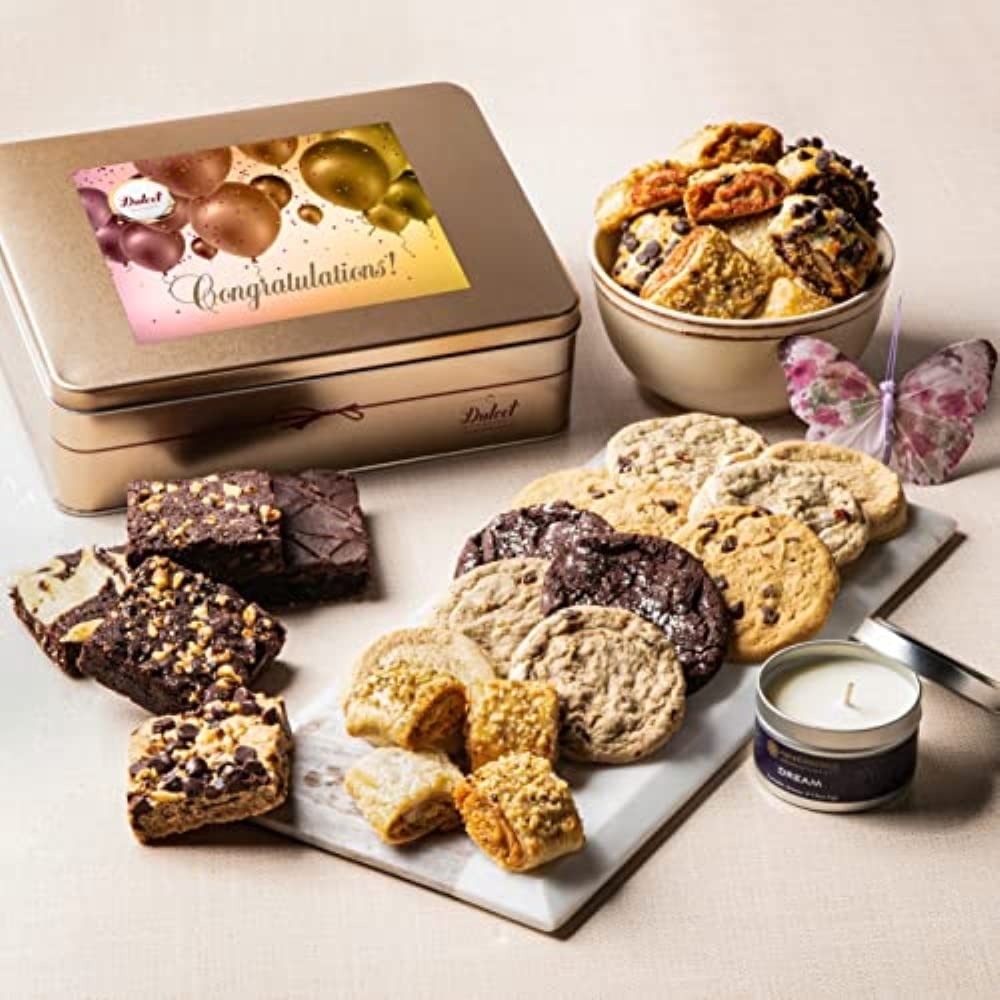
Item Name: Congratulations Food Gift Baskets For Friends, Families, Co-workers, Boss, Neighbor, Corporates Clients, Parents, & Grandparents By Dulcet Gift Baskets
Bullet Point 1: GOURMET FRESHNESS: Dulcet Gift Baskets takes the utmost care to ensure our customers great tasting freshly baked goods.
Bullet Point 2: DULCET GIFT BASKETS vs. OTHER GIFT BASKETS: You don't want your friend, family member, or loved one to receive melted chocalates, crushed food, old and stale food. This is what happens with many other gift baskets that aren't properly stored or preserved. All Dulcet Gift Baskets are kept in our facility in cold storage units until shipped. Let your loved one taste and smell the love with freshly preserved gourmet baked foods.
Bullet Point 3: CONGRATULATIONS FOOD GIFT BASKETS - CLASSIC TIN TREATS WITHIN: Tucked inside this gift tin box you’ll find 5 Assorted Brownies – flavors include: Walnut, Chocolate Fudge, Chocolate Chip Blondie, and Chocolate Cheese, 12 Assorted Cookies – flavors include: Peanut Butter, Cranberry White Chip, Chocolate Chip, Oatmeal Raisin, and Crinkle, 1 Lb. Assorted Rugelah - Flavors include Raspberry, Cinnamon Sugar, Chocolate Chip, and/or Apricot and 1 Rare-Essence Tin Candle.
Bullet Point 4: BEAUTIFUL PRESENTATION: This handpicked collection of pastries lies within our reusable elegant tin gift basket that’ll linger on long after the goodies have been devoured. Wrapped with a neat red ribbon for the final touch. 30 Counts per pack. Multipack quantity 1
Bullet Point 5: CONGRATULATING YOUR LOVED ONES ON A SPECIAL DAY: Congratulate your friends, family members or coworkers on a special day with this beautiful gift basket filled with mouthwatering sweet treats! Perfect for congratulating any of your dear ones on their birthday, graduation or moving gift. After all, there is always room for delicious tin box of baked creations!
Bullet Point 6: FRESHNESS: Our goal is to bring you the very best in design. Each Dulcet pastry is individually wrapped to ensure the utmost freshness. All of our amazing pastries. We have the right to change Products and Flavors upon availability for equal valued products.
Bullet Point 7: SATISFACTION: We love our present basket so much, and we're sure you will feel the same. If, for any reason, you or your recipient aren't fully satisfied with our products, we'll be there for you! What are you waiting for? Buy us with confidence!
Product Description: Our Classic Honey Confections are packaged individually and come in a beautiful, deluxe tin box that keeps them fresh for longer. Its charming, rustic design completes this wonderful gift by adding Congratulation Gift Message. The tin box is reusable, so you can use it to store your own yummy goodies!
Value: 1.0
Unit: Count

Price: 79.99